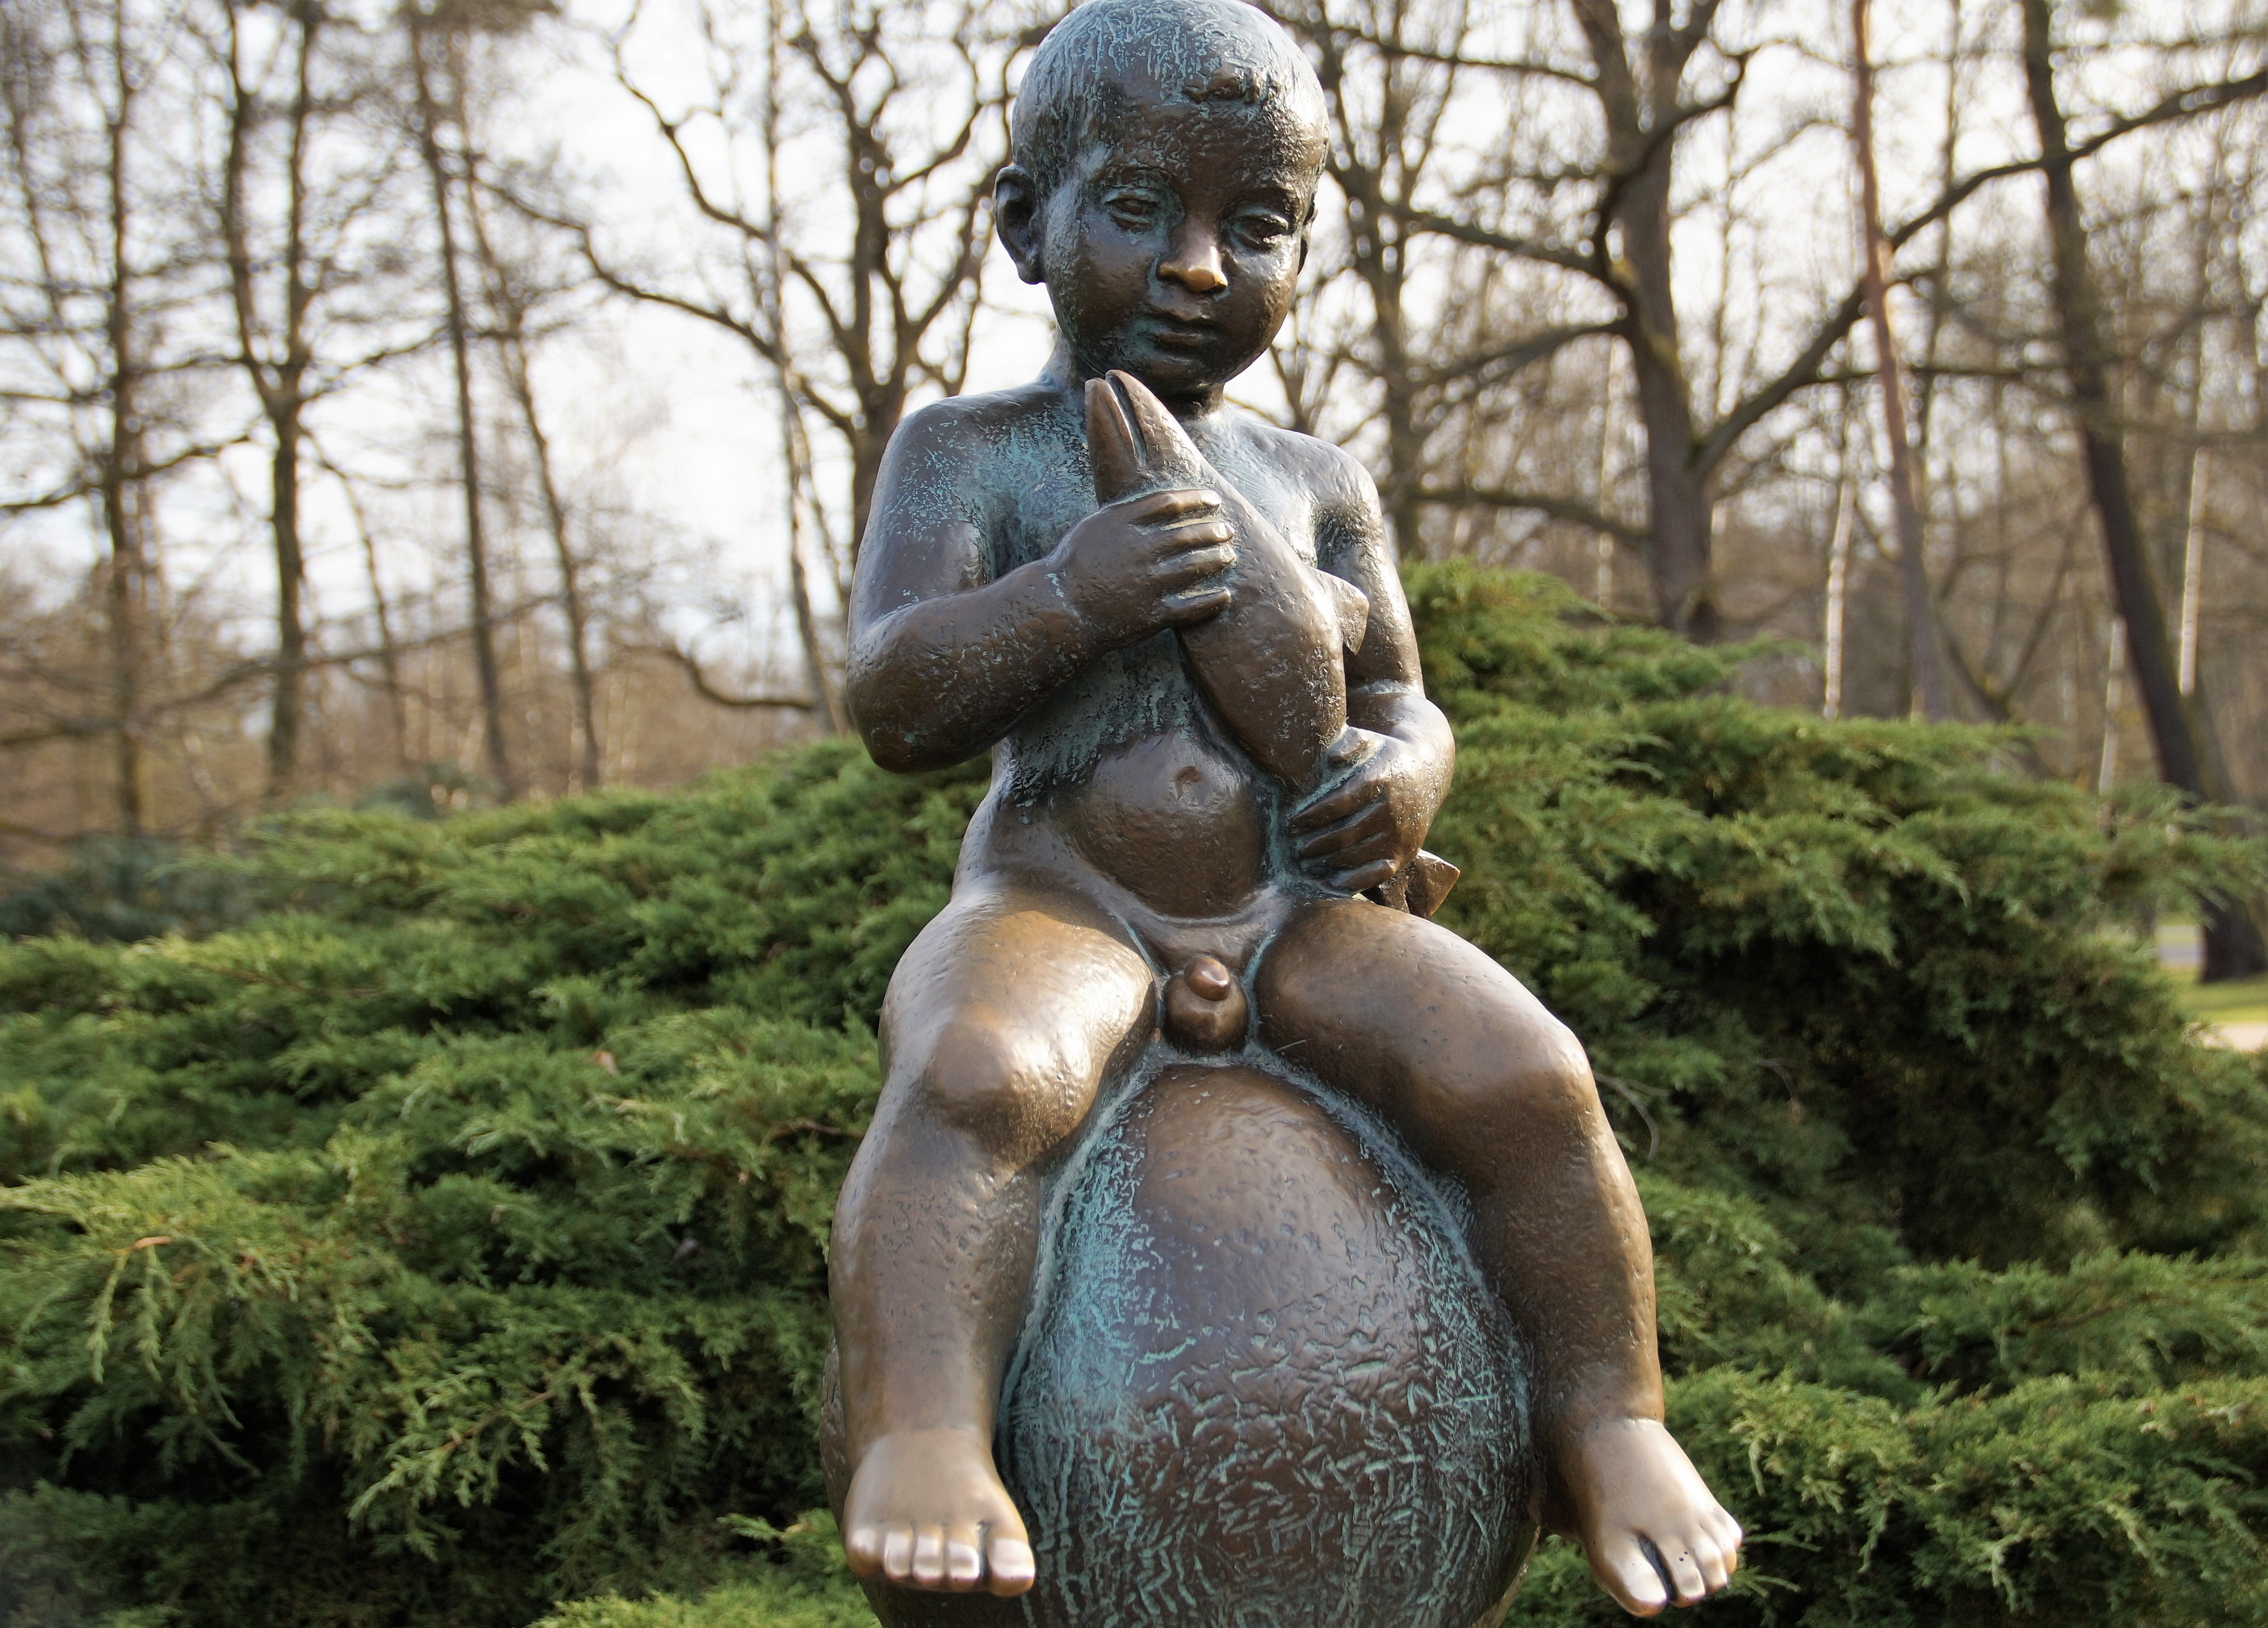
monument, statue, jungle, sculpture, art, spa, czech republic, mythology, the colonnade, pastille, franti kovy l zn, healing springs